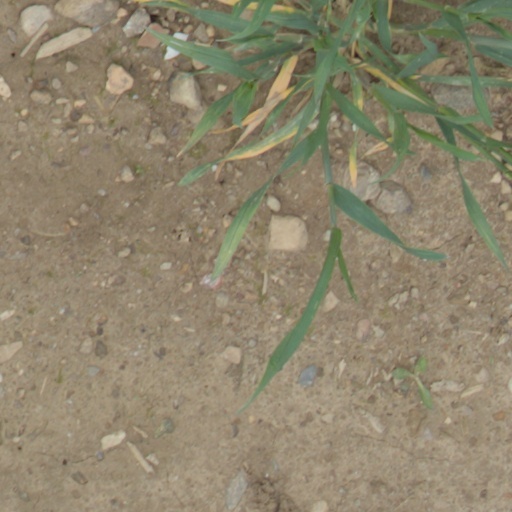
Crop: wheat